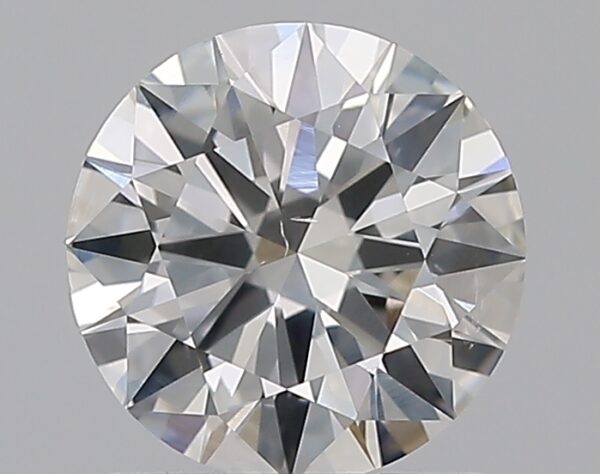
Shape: round
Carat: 1
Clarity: SI1
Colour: G
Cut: EX
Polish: EX
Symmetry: EX
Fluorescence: N
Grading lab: GIA
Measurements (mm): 6.47 x 6.51 x 3.89